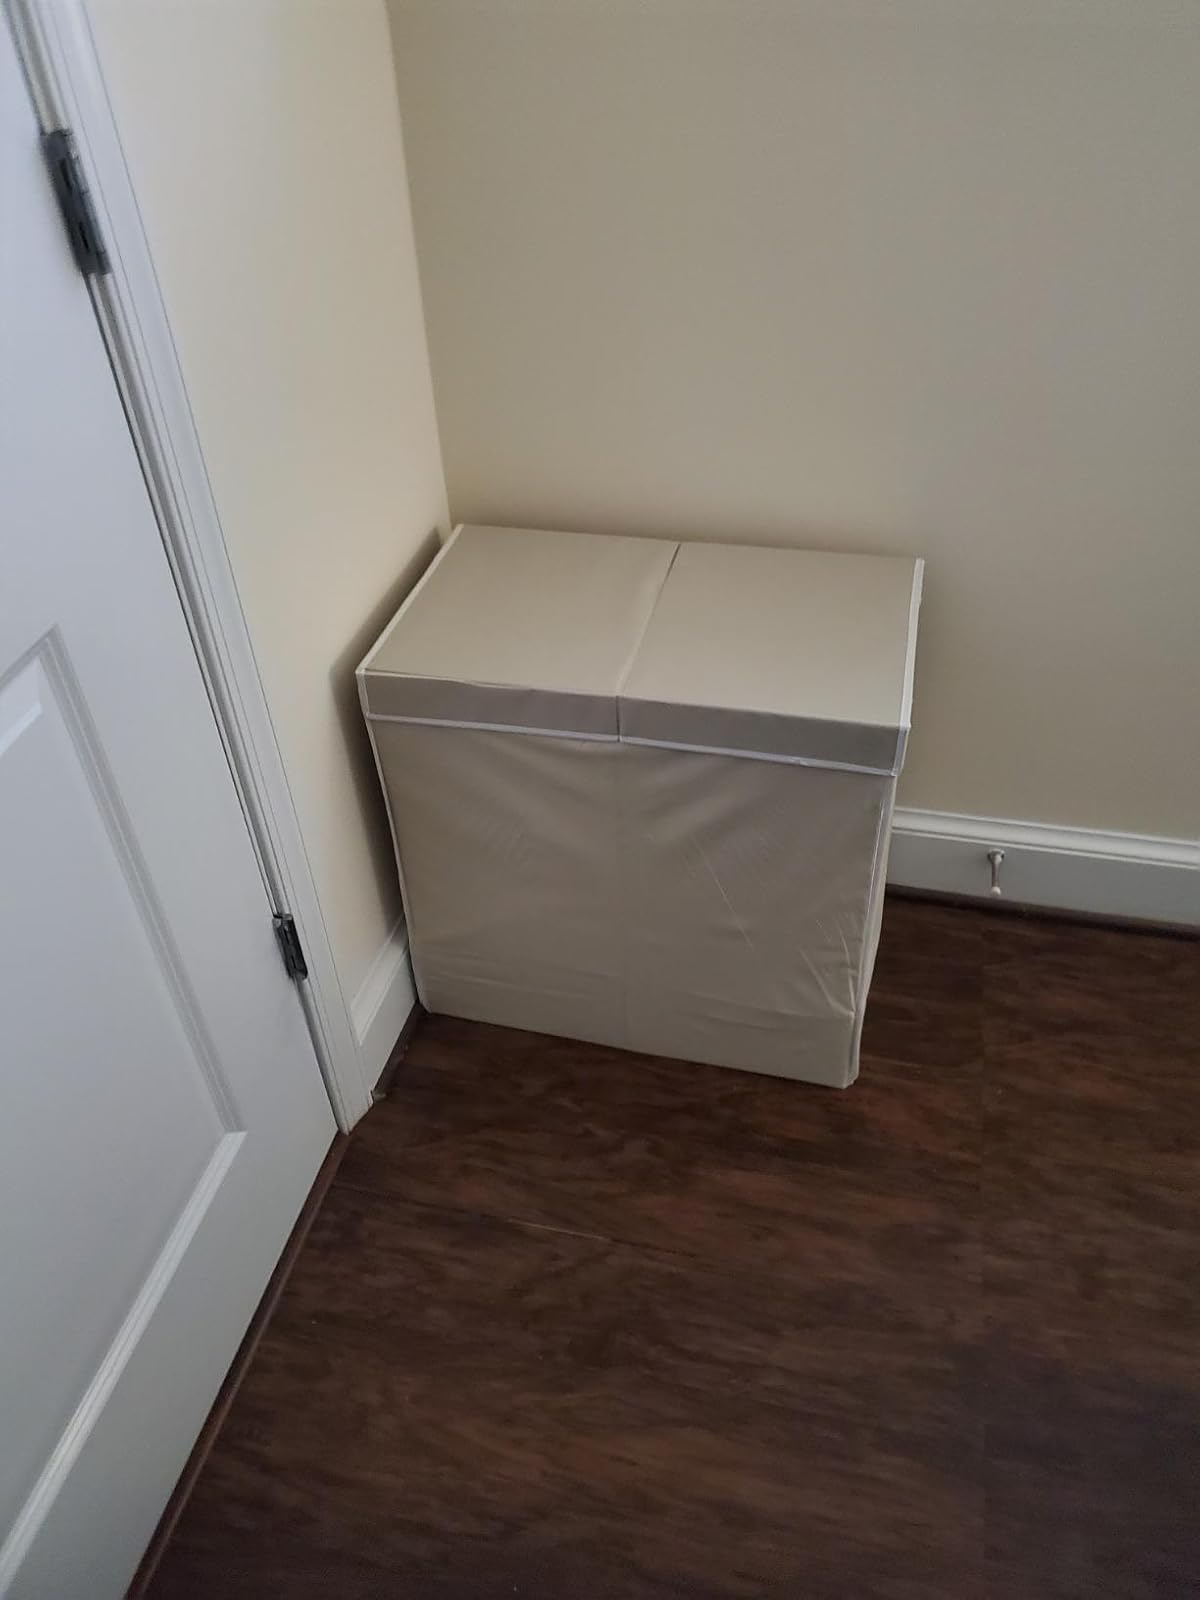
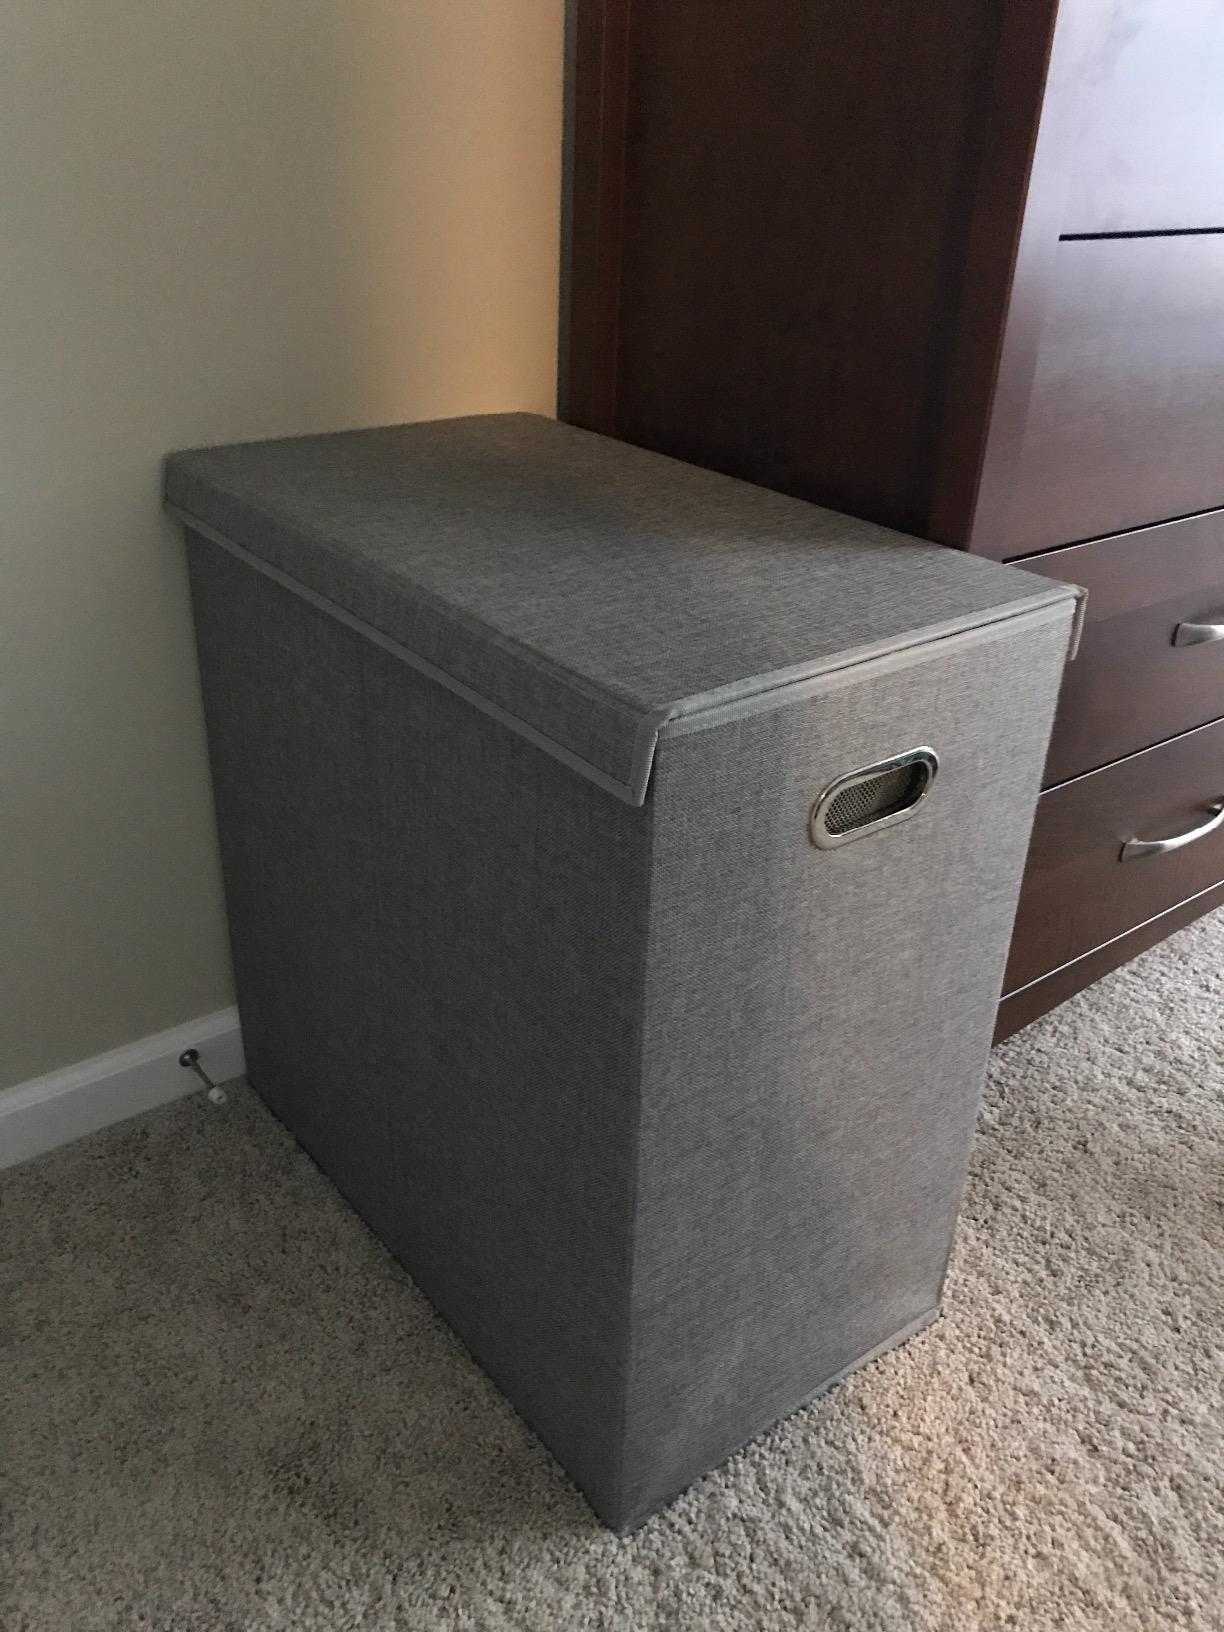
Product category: items_hamper
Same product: no